William G. Thon

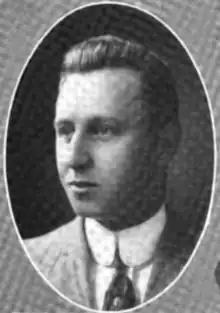

Thon was born in Clinton, Iowa. He received his law degree from Northwestern University Pritzker School of Law and was admitted to the Illinois bar in 1909. Thon practiced law in Chicago, Illinois. Thon served in the Illinois House of Representatives from 1915 to 1923; from 1925 to 1927; from 1929 to 1933; and then from 1939 until his death in 1953. He was a Republican. Thon died at his home in Chicago, Illinois from a brief illness.